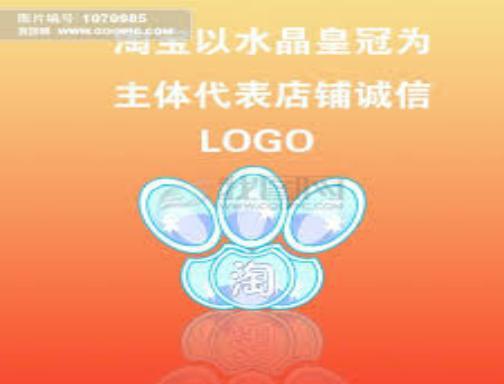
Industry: Others